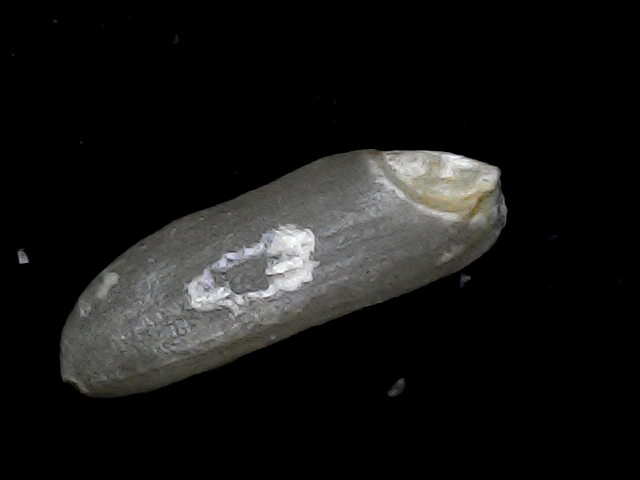
Rice variety: BD85